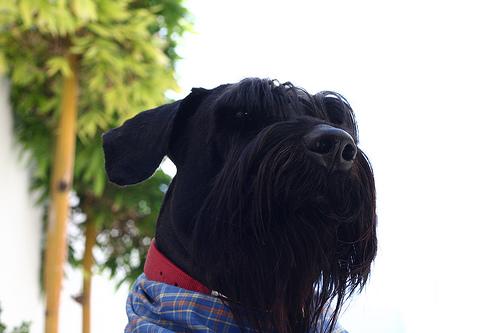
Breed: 232-n000089-giant_schnauzer